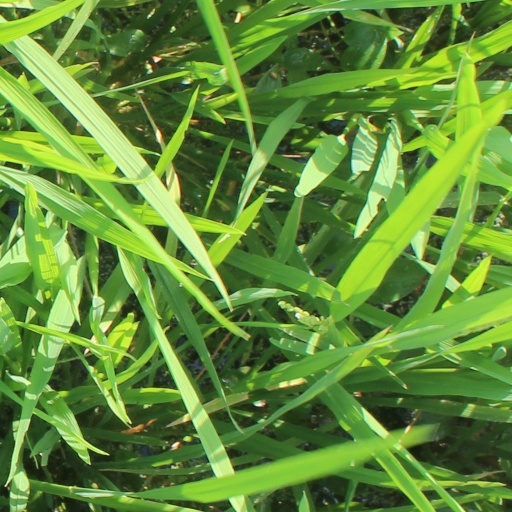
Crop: rice